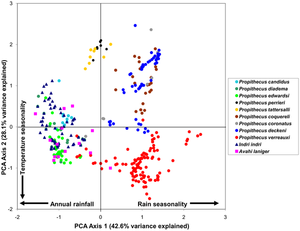
Les Sifakas ou Propithèques forment un genre de primates lémuriformes au sein de la famille des Indridés. Ce sont de grands lémuriens diurnes, au pelage dense variant du blanc pur au noir profond en fonction des espèces, et dotés d'une queue plus longue que leur corps. Comme tous les lémuriens, ils sont endémiques de l'île de Madagascar.